Mahalia Melts in the Rain

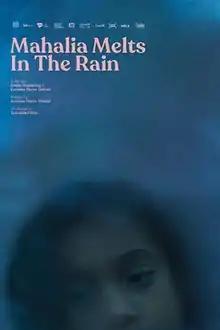
Film poster

Mahalia Melts in the Rain is a Canadian short drama film, directed by Émilie Mannering and Carmine Pierre-Dufour and released in 2018.